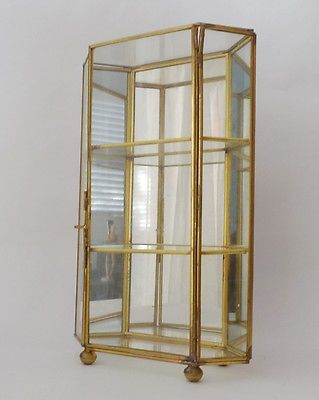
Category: table